Balaji Temple, Ketkawla

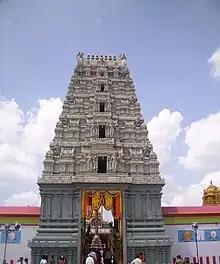

Balaji Temple of Ketkawle, is copy of the original Tirumala Venkateswara Temple located 60 km from Pune, Maharashtra. It is on Pune-Bangalore highway.